Super Castlevania IV

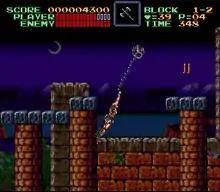
The player-character Simon Belmont can use the whip to latch onto rings and swing over areas.

"Super Castlevania IV" is a side-scrolling platform game where the player takes control of Simon through eleven levels. Players begin the game with five lives, and it ends in a game over once they have lost them all. The player will lose a life if all of Simon's health gauge is depleted, fall into a hole or if they do not finish the level within the time limit. The health gauge can be restored through food items that can be dropped from candles and breakable blocks, or with the Magic Crystal, which is received after defeating the boss at the end of each level. A password can be entered to continue the game.